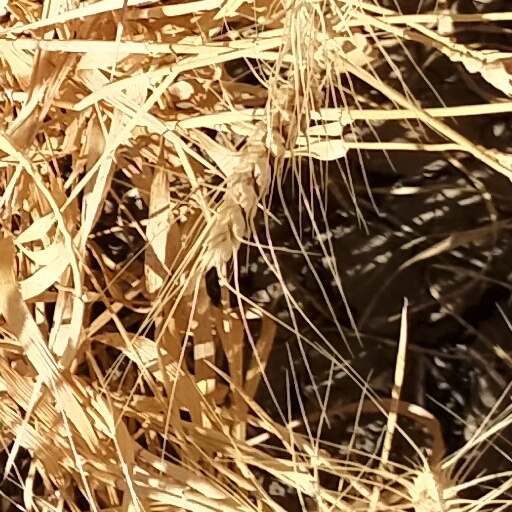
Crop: wheat